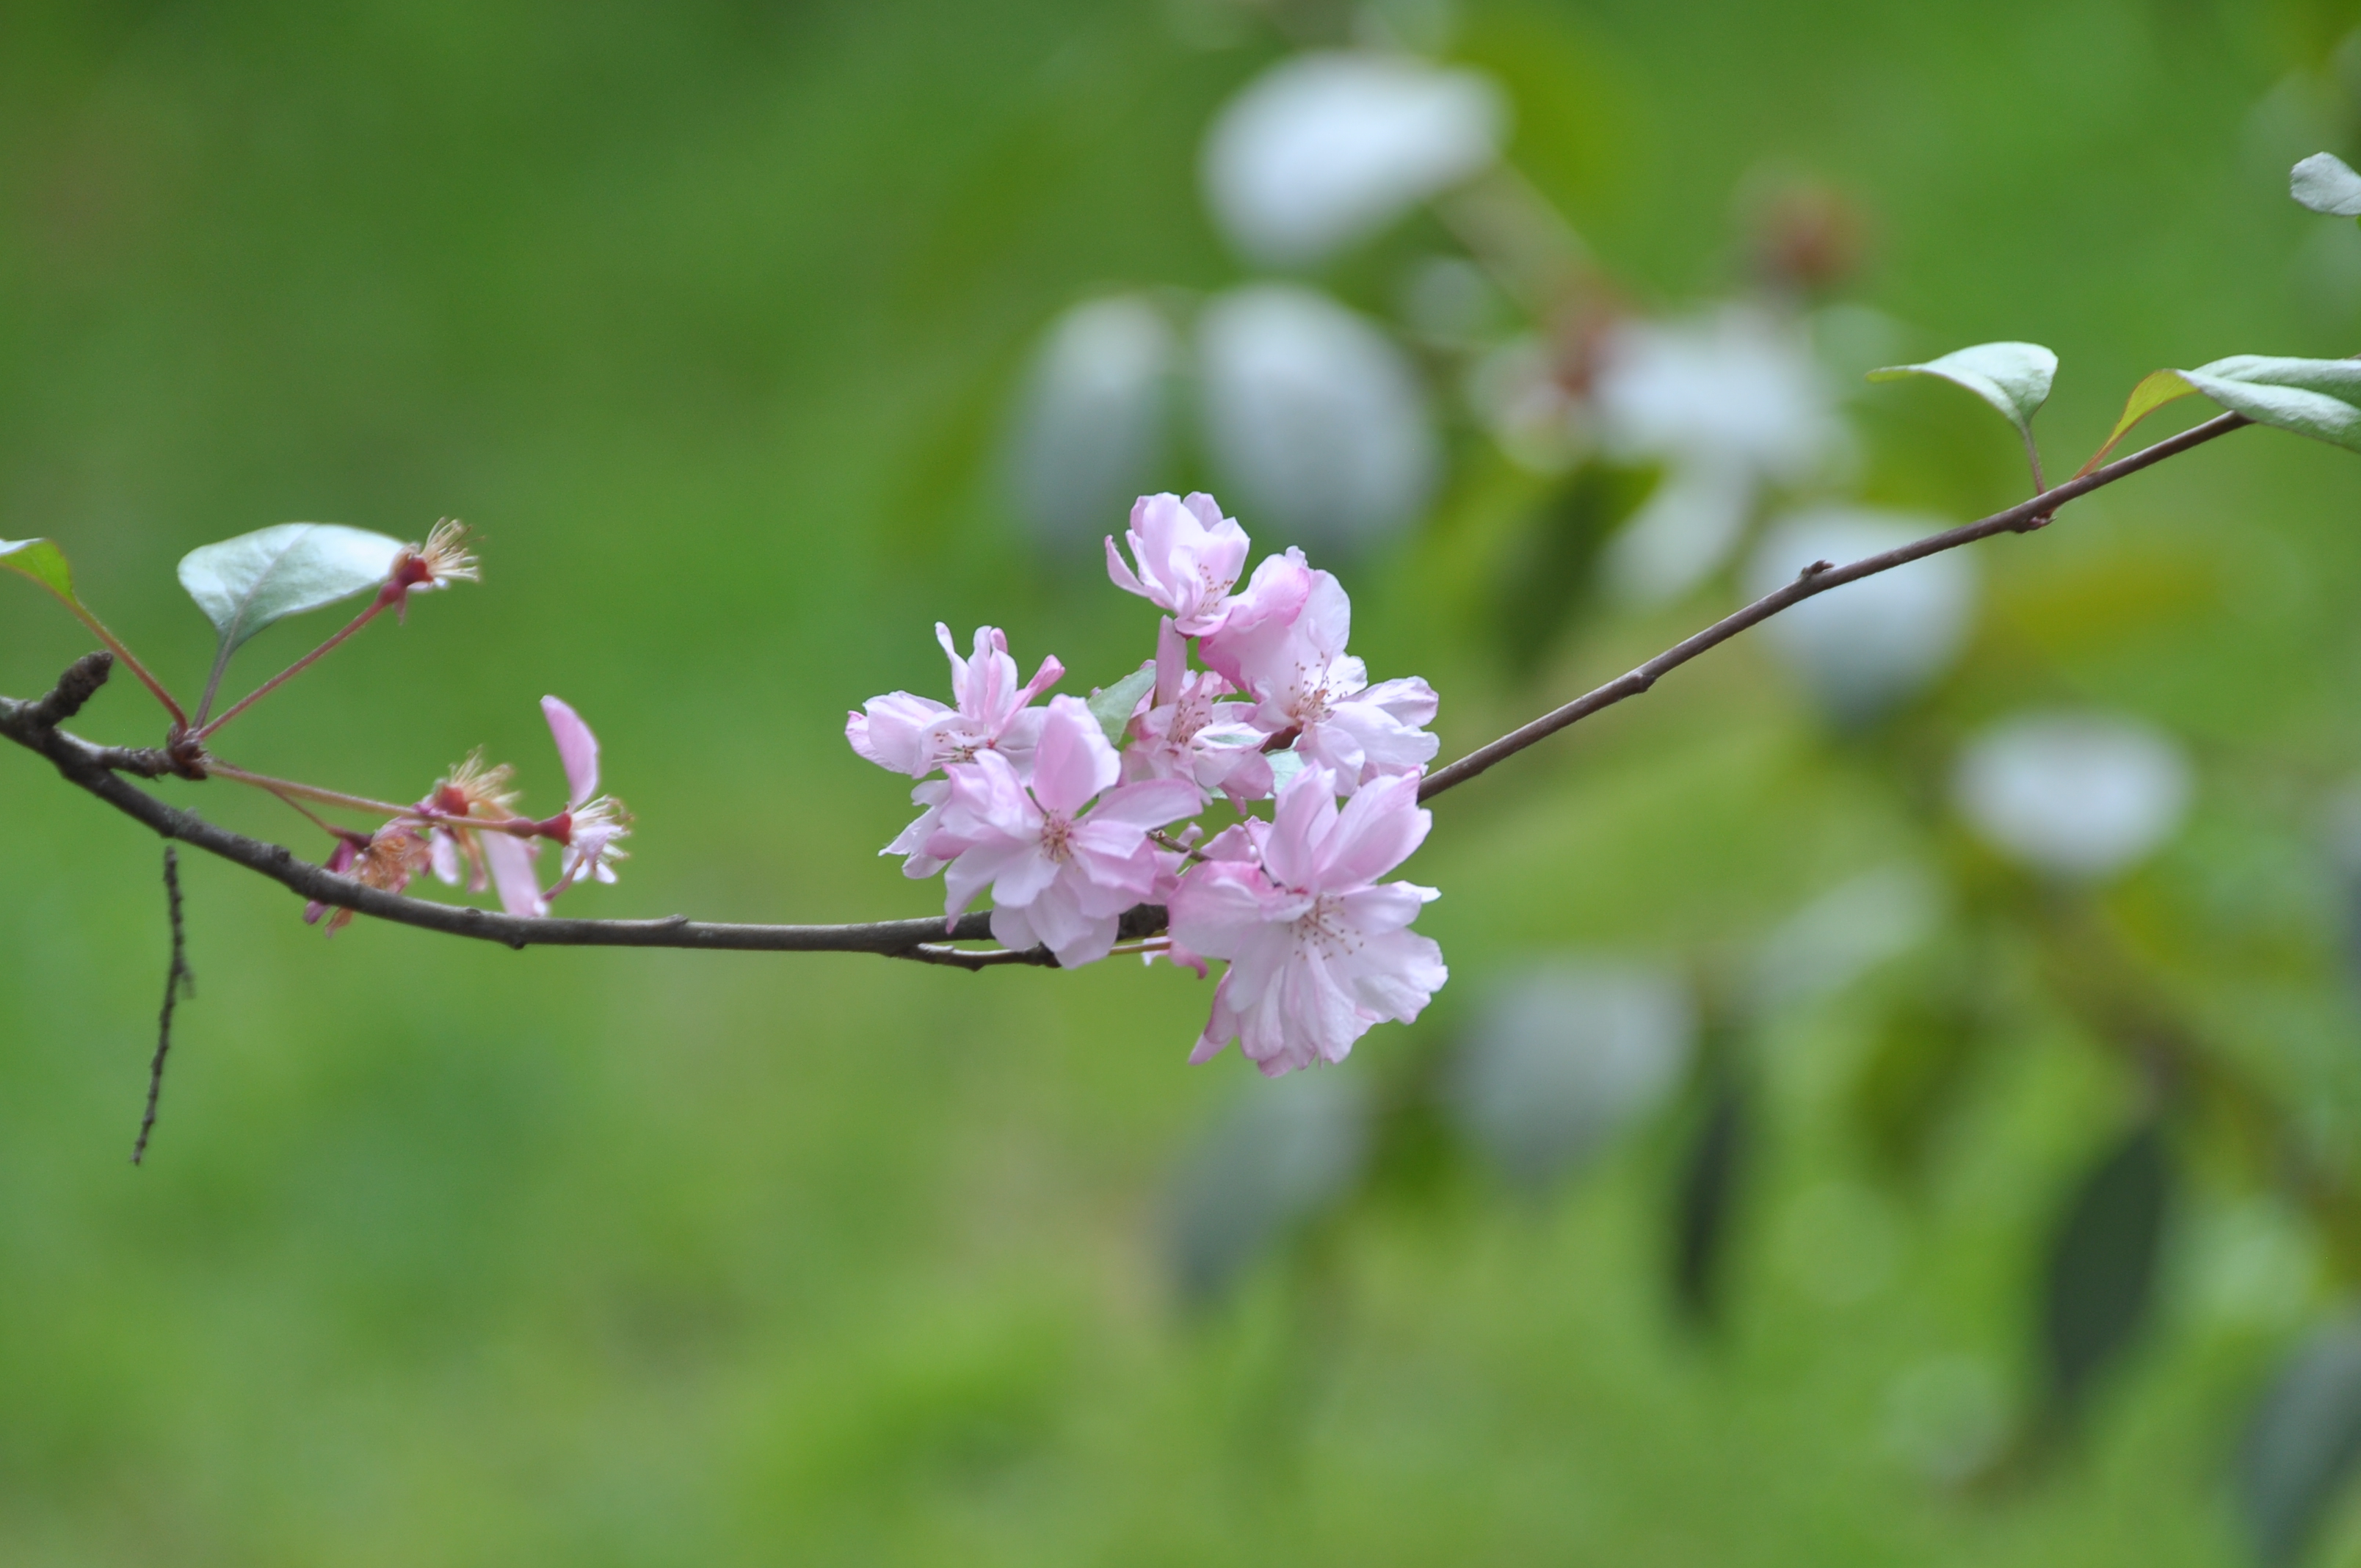
flower, green, tree, cherry, plant, spring, blossom, branch, twig, flowering plant, petal, butomus, prunus, plant stem, wildflower, perennial plant